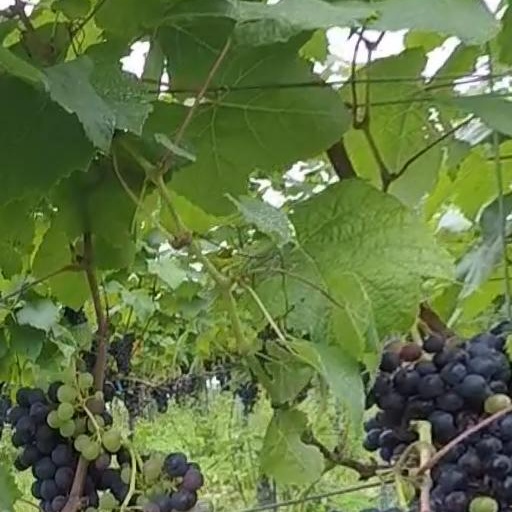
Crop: grape